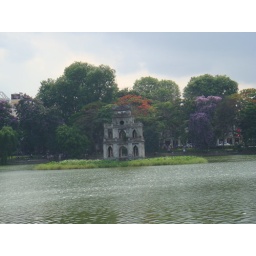
Ancient building in the middle of the lake